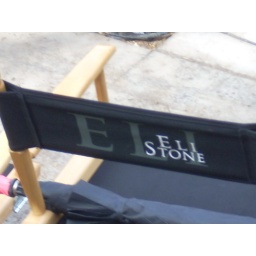
Eli Stone shot an episode outside our balcony in Burbank, turning the street into San Francisco for one day.